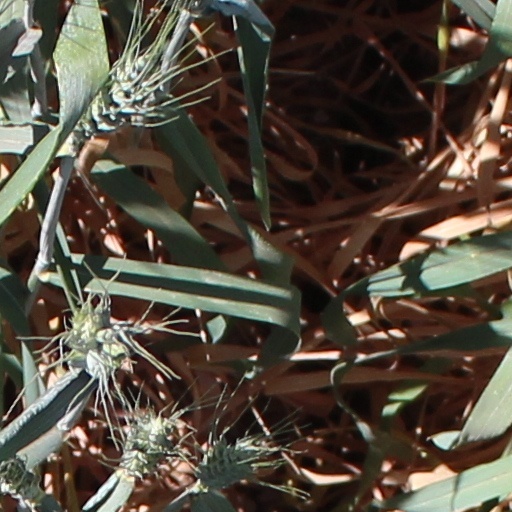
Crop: wheat